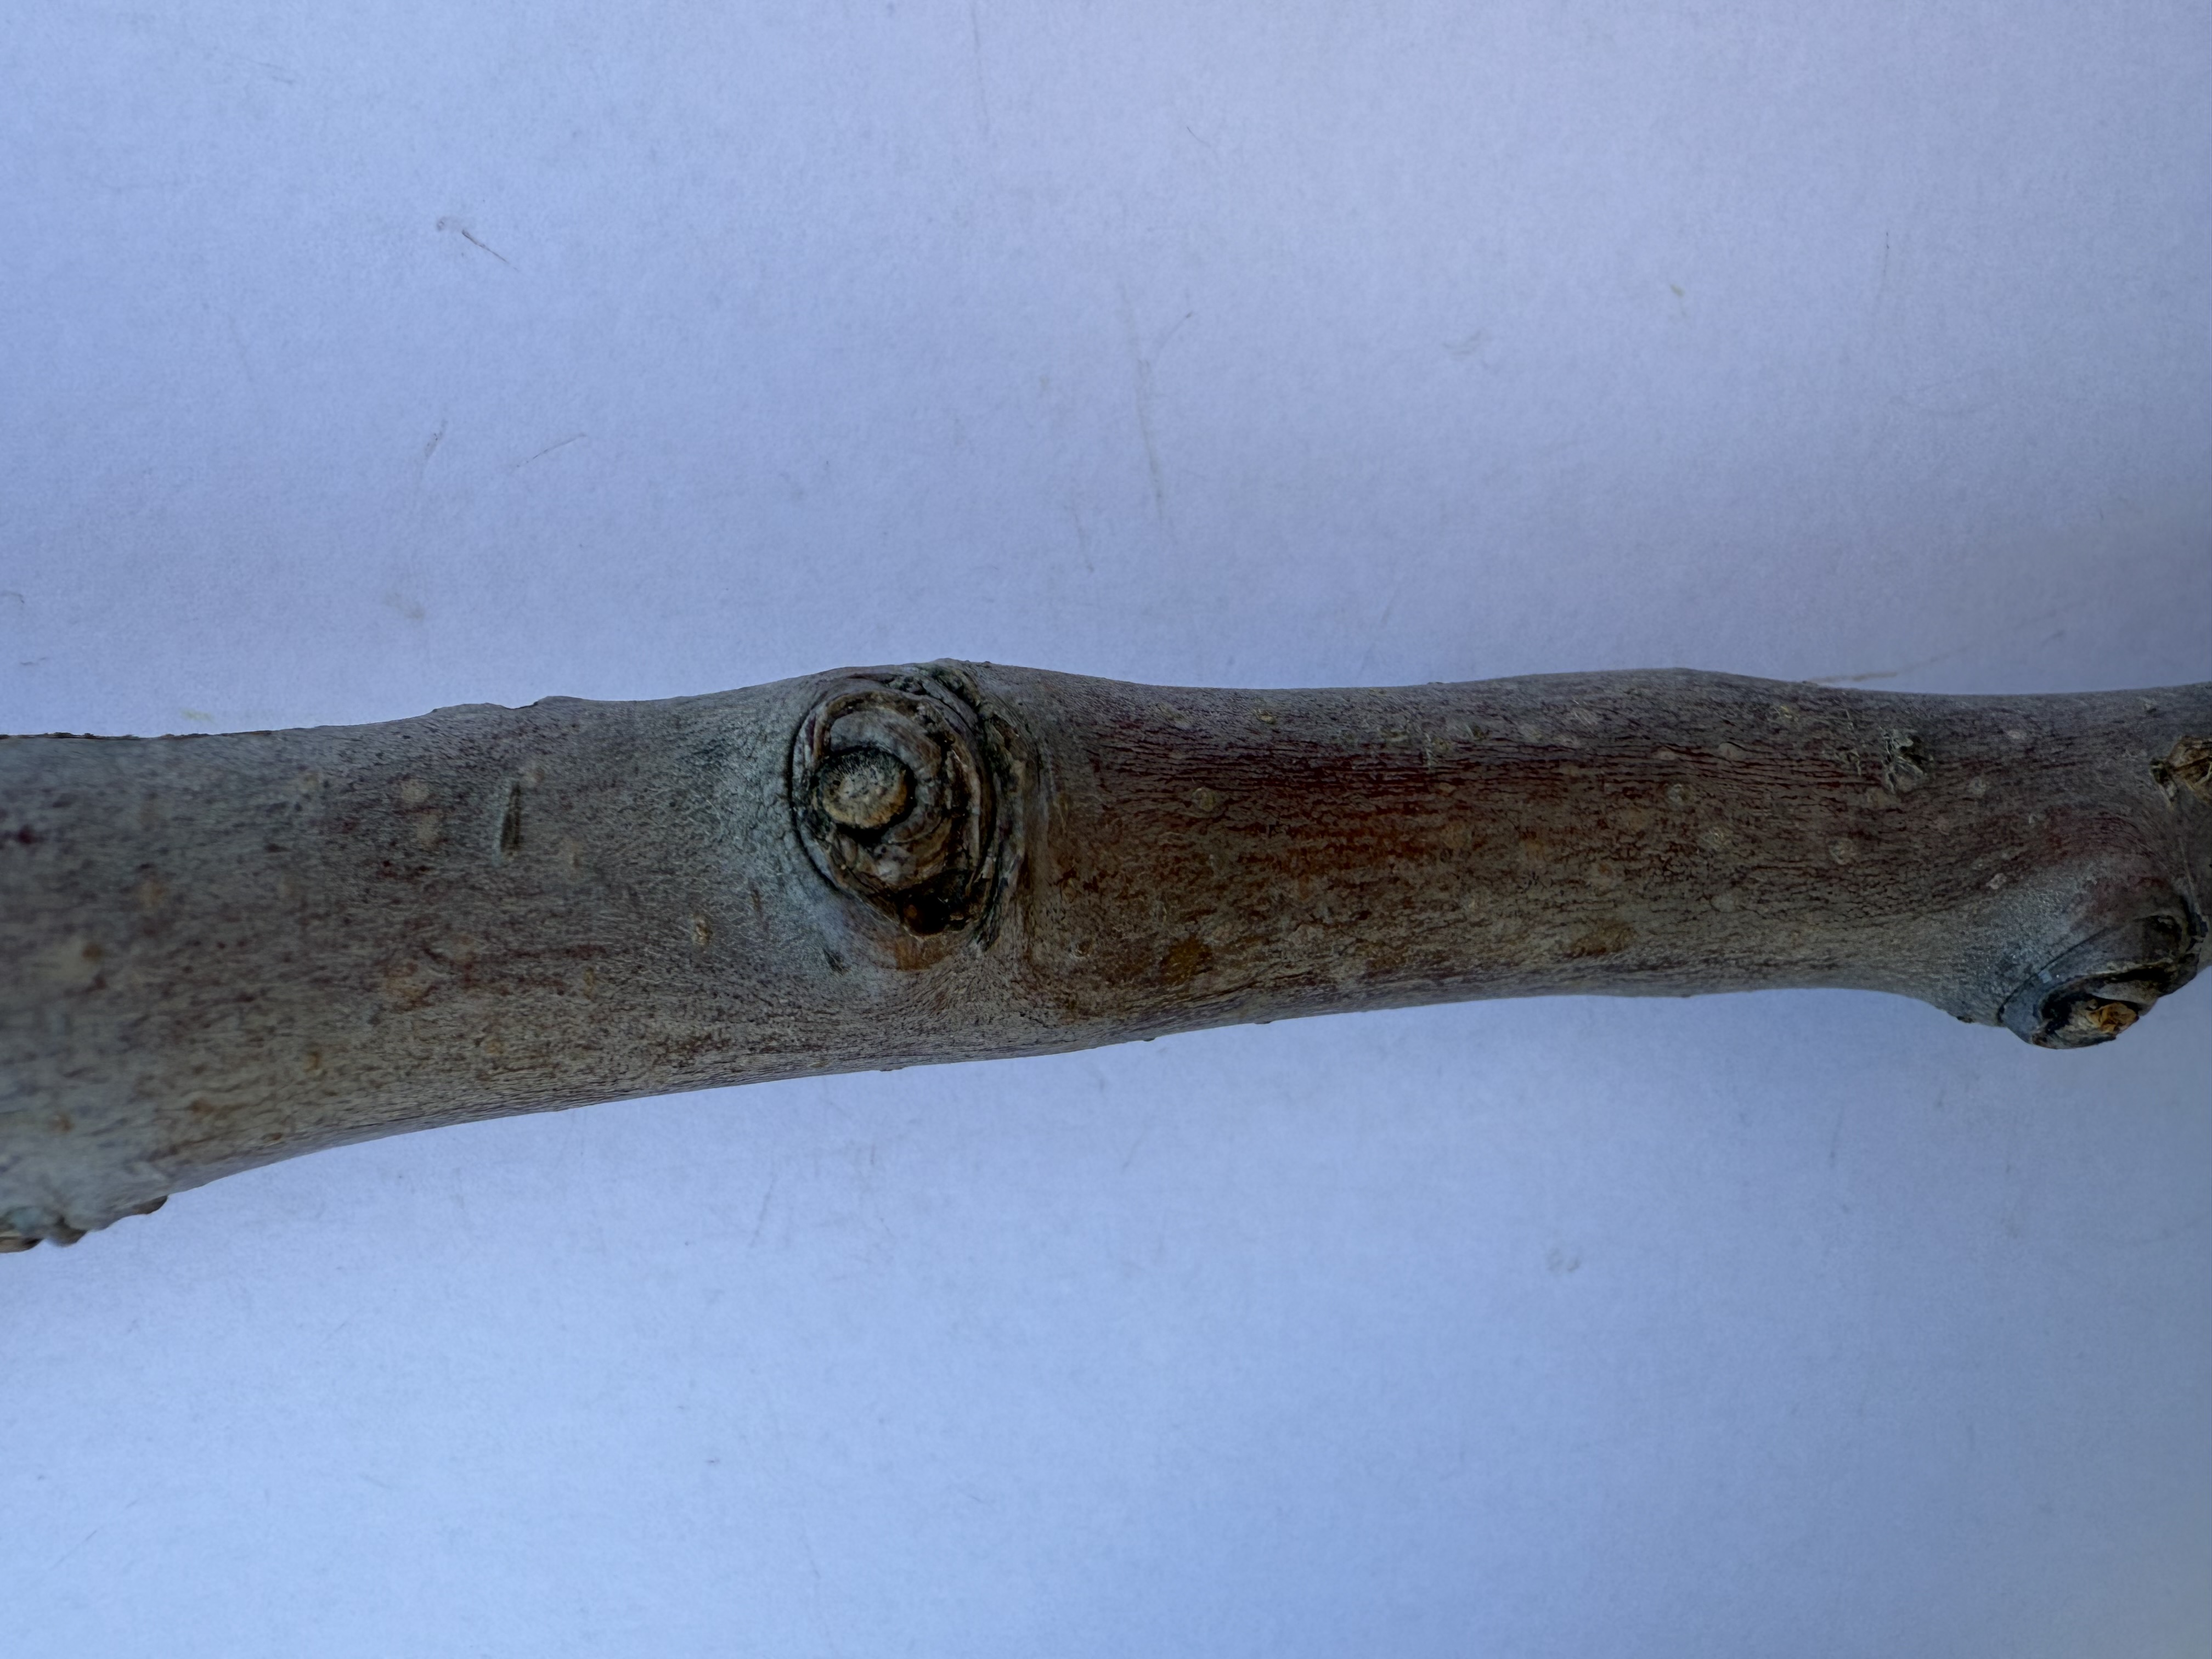
Variety: Granny Smith Apple